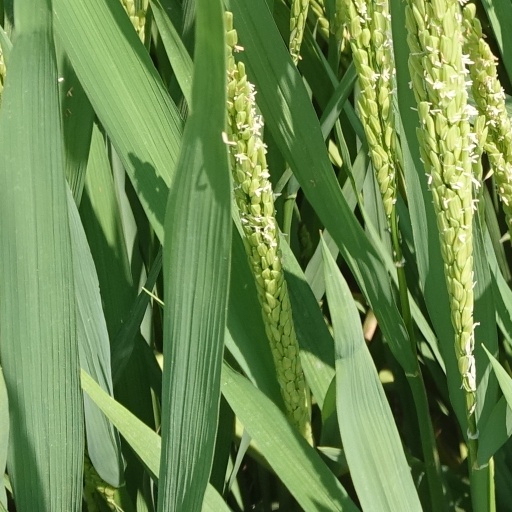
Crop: rice